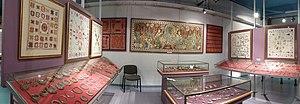
Bijoux, Musée Asiatica
Le musée Asiatica se situe dans la ville de Biarritz depuis 1999. Il regroupe des collections sur différentes régions d'Asie.